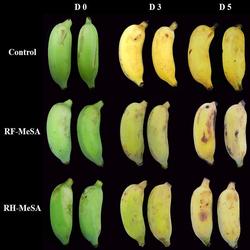
Label: Banana